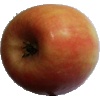
Label: apple_pink_lady